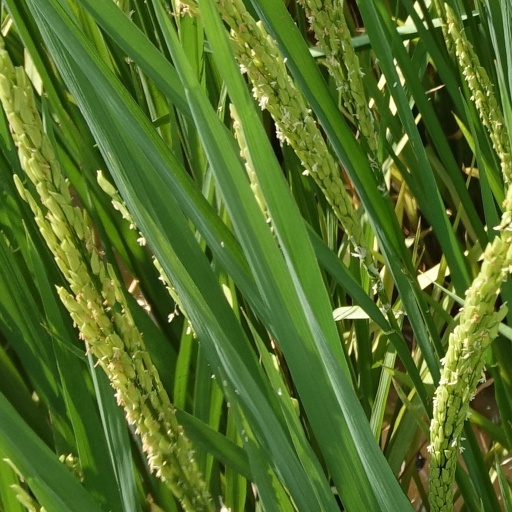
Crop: rice